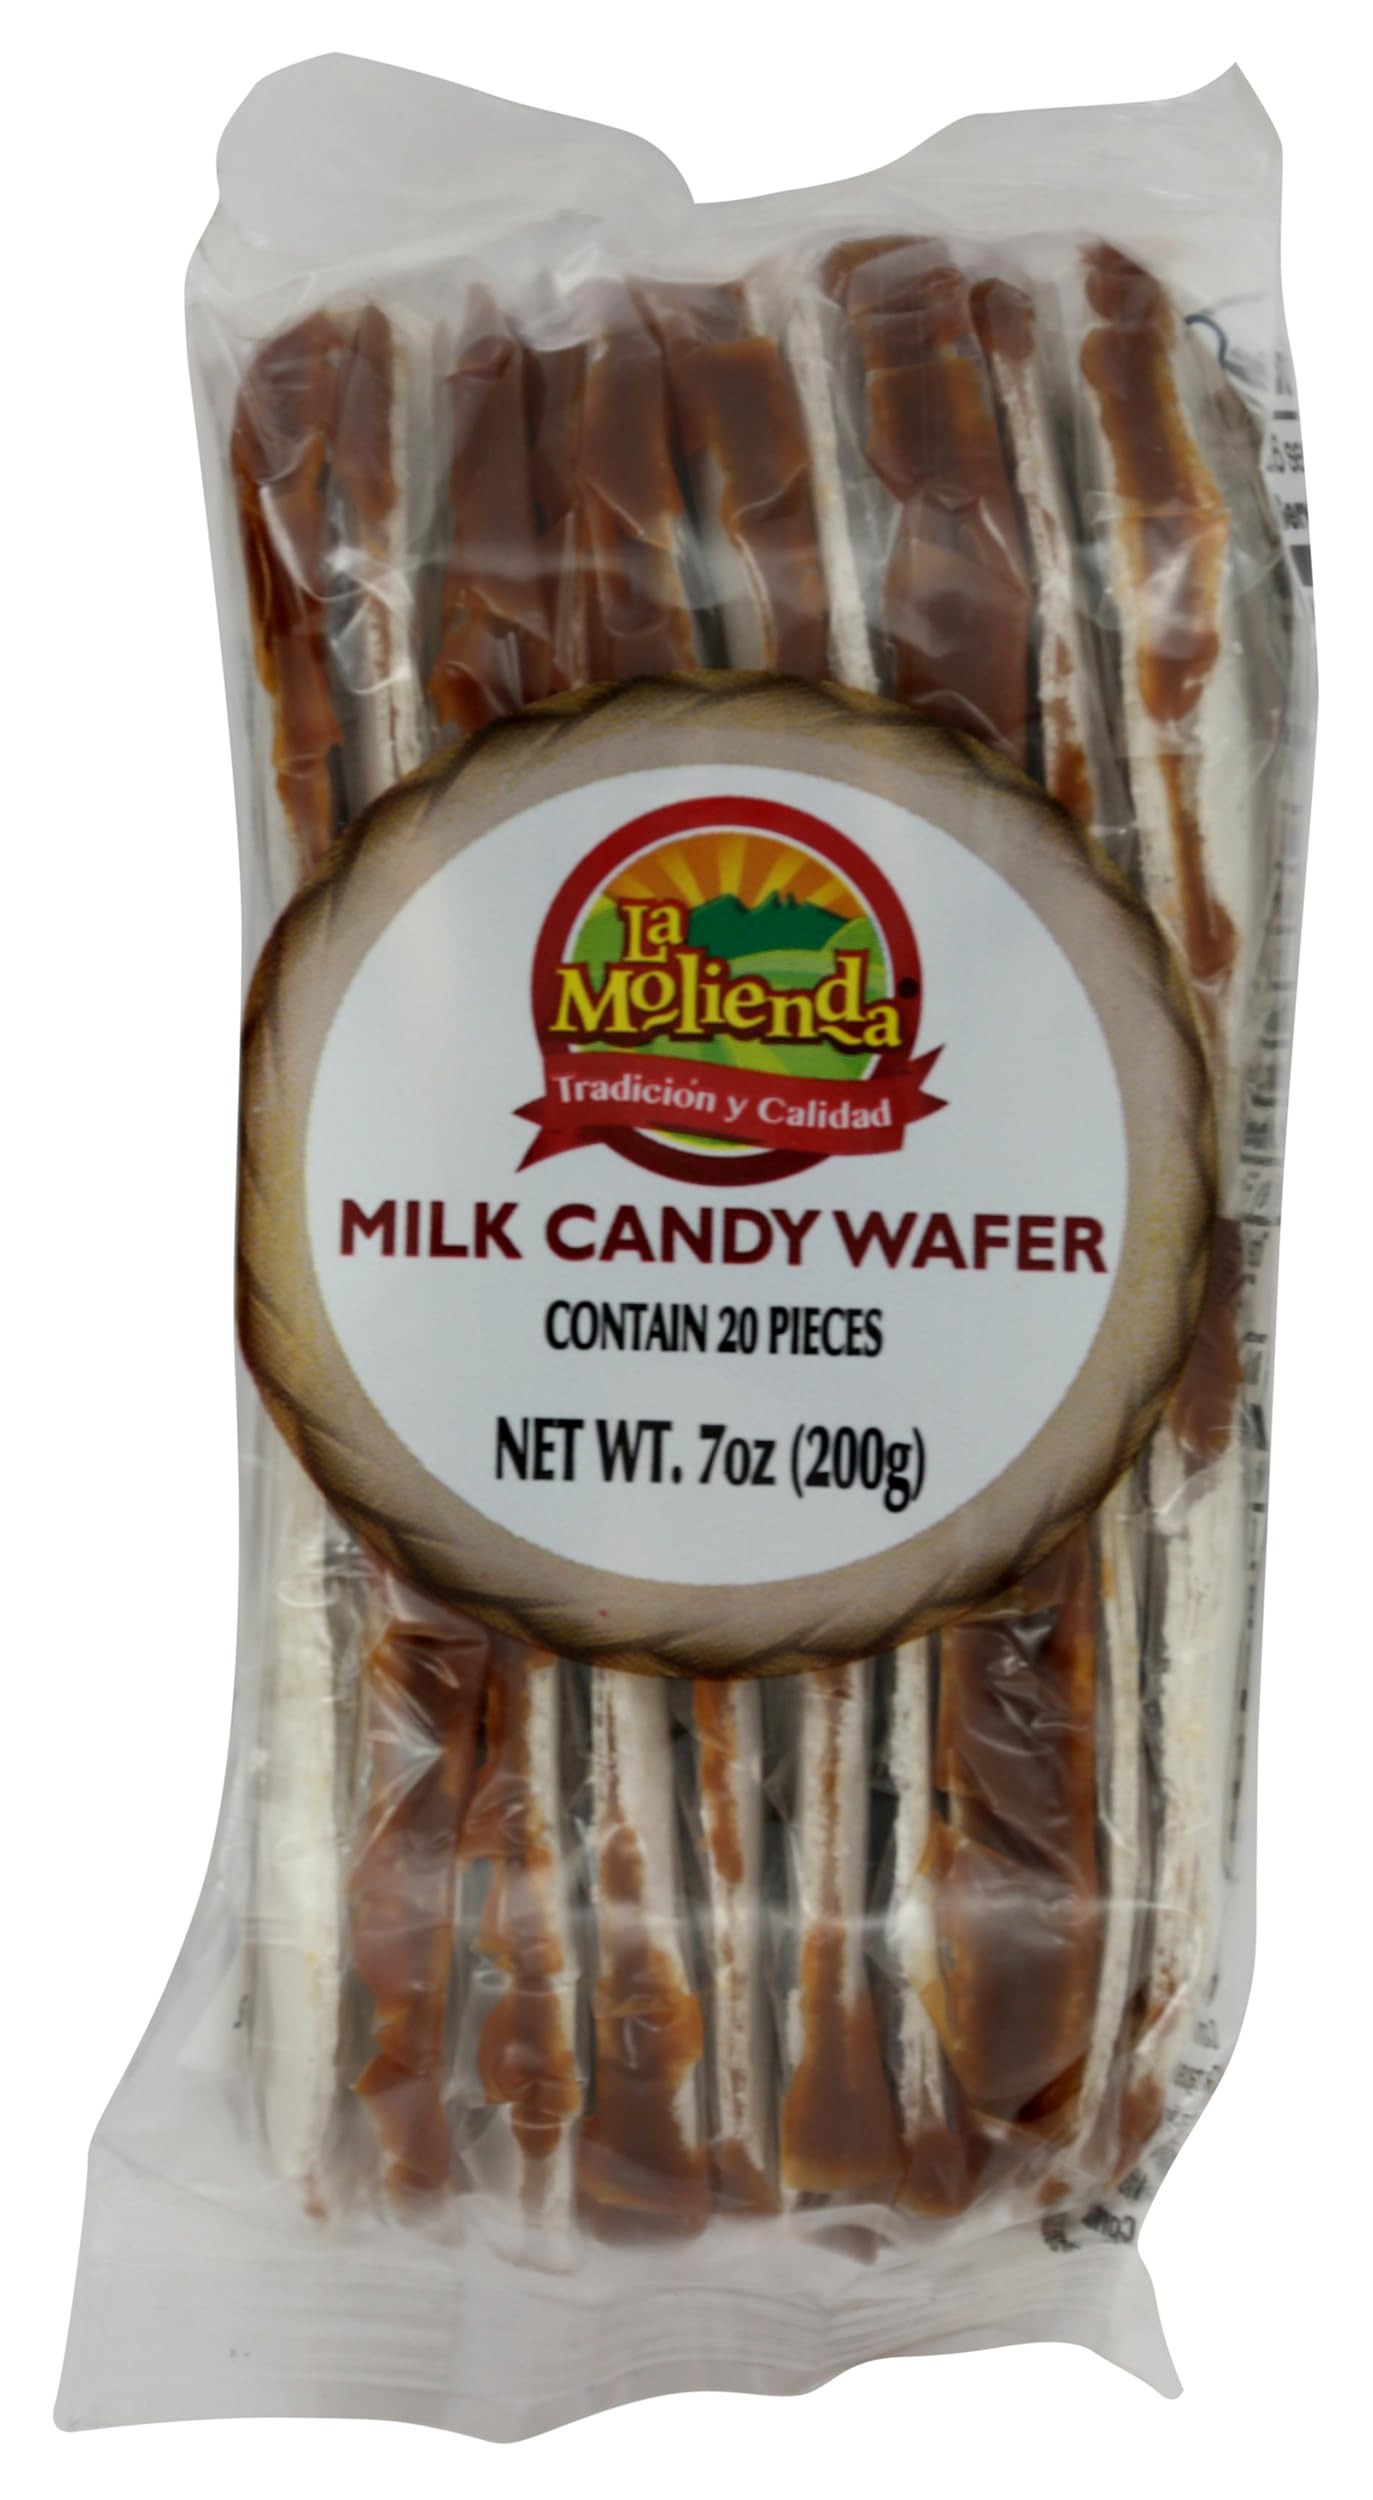
Item Name: La Molienda, Oblea Mini Molienda, 7 Ounce
Product Description: Snack Food
Value: 7.0
Unit: Ounce

Price: 4.12